Strand, Iowa

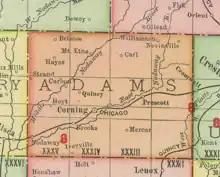
Strand, Iowa, appears on the 1903 Rand McNally map of Iowa.

The community of Strand was founded by Norwegian settlers. The Strand Lutheran Church began services on May 21, 1875, and still has an active congregation today; in 1998, the Strand Church had 121 members.